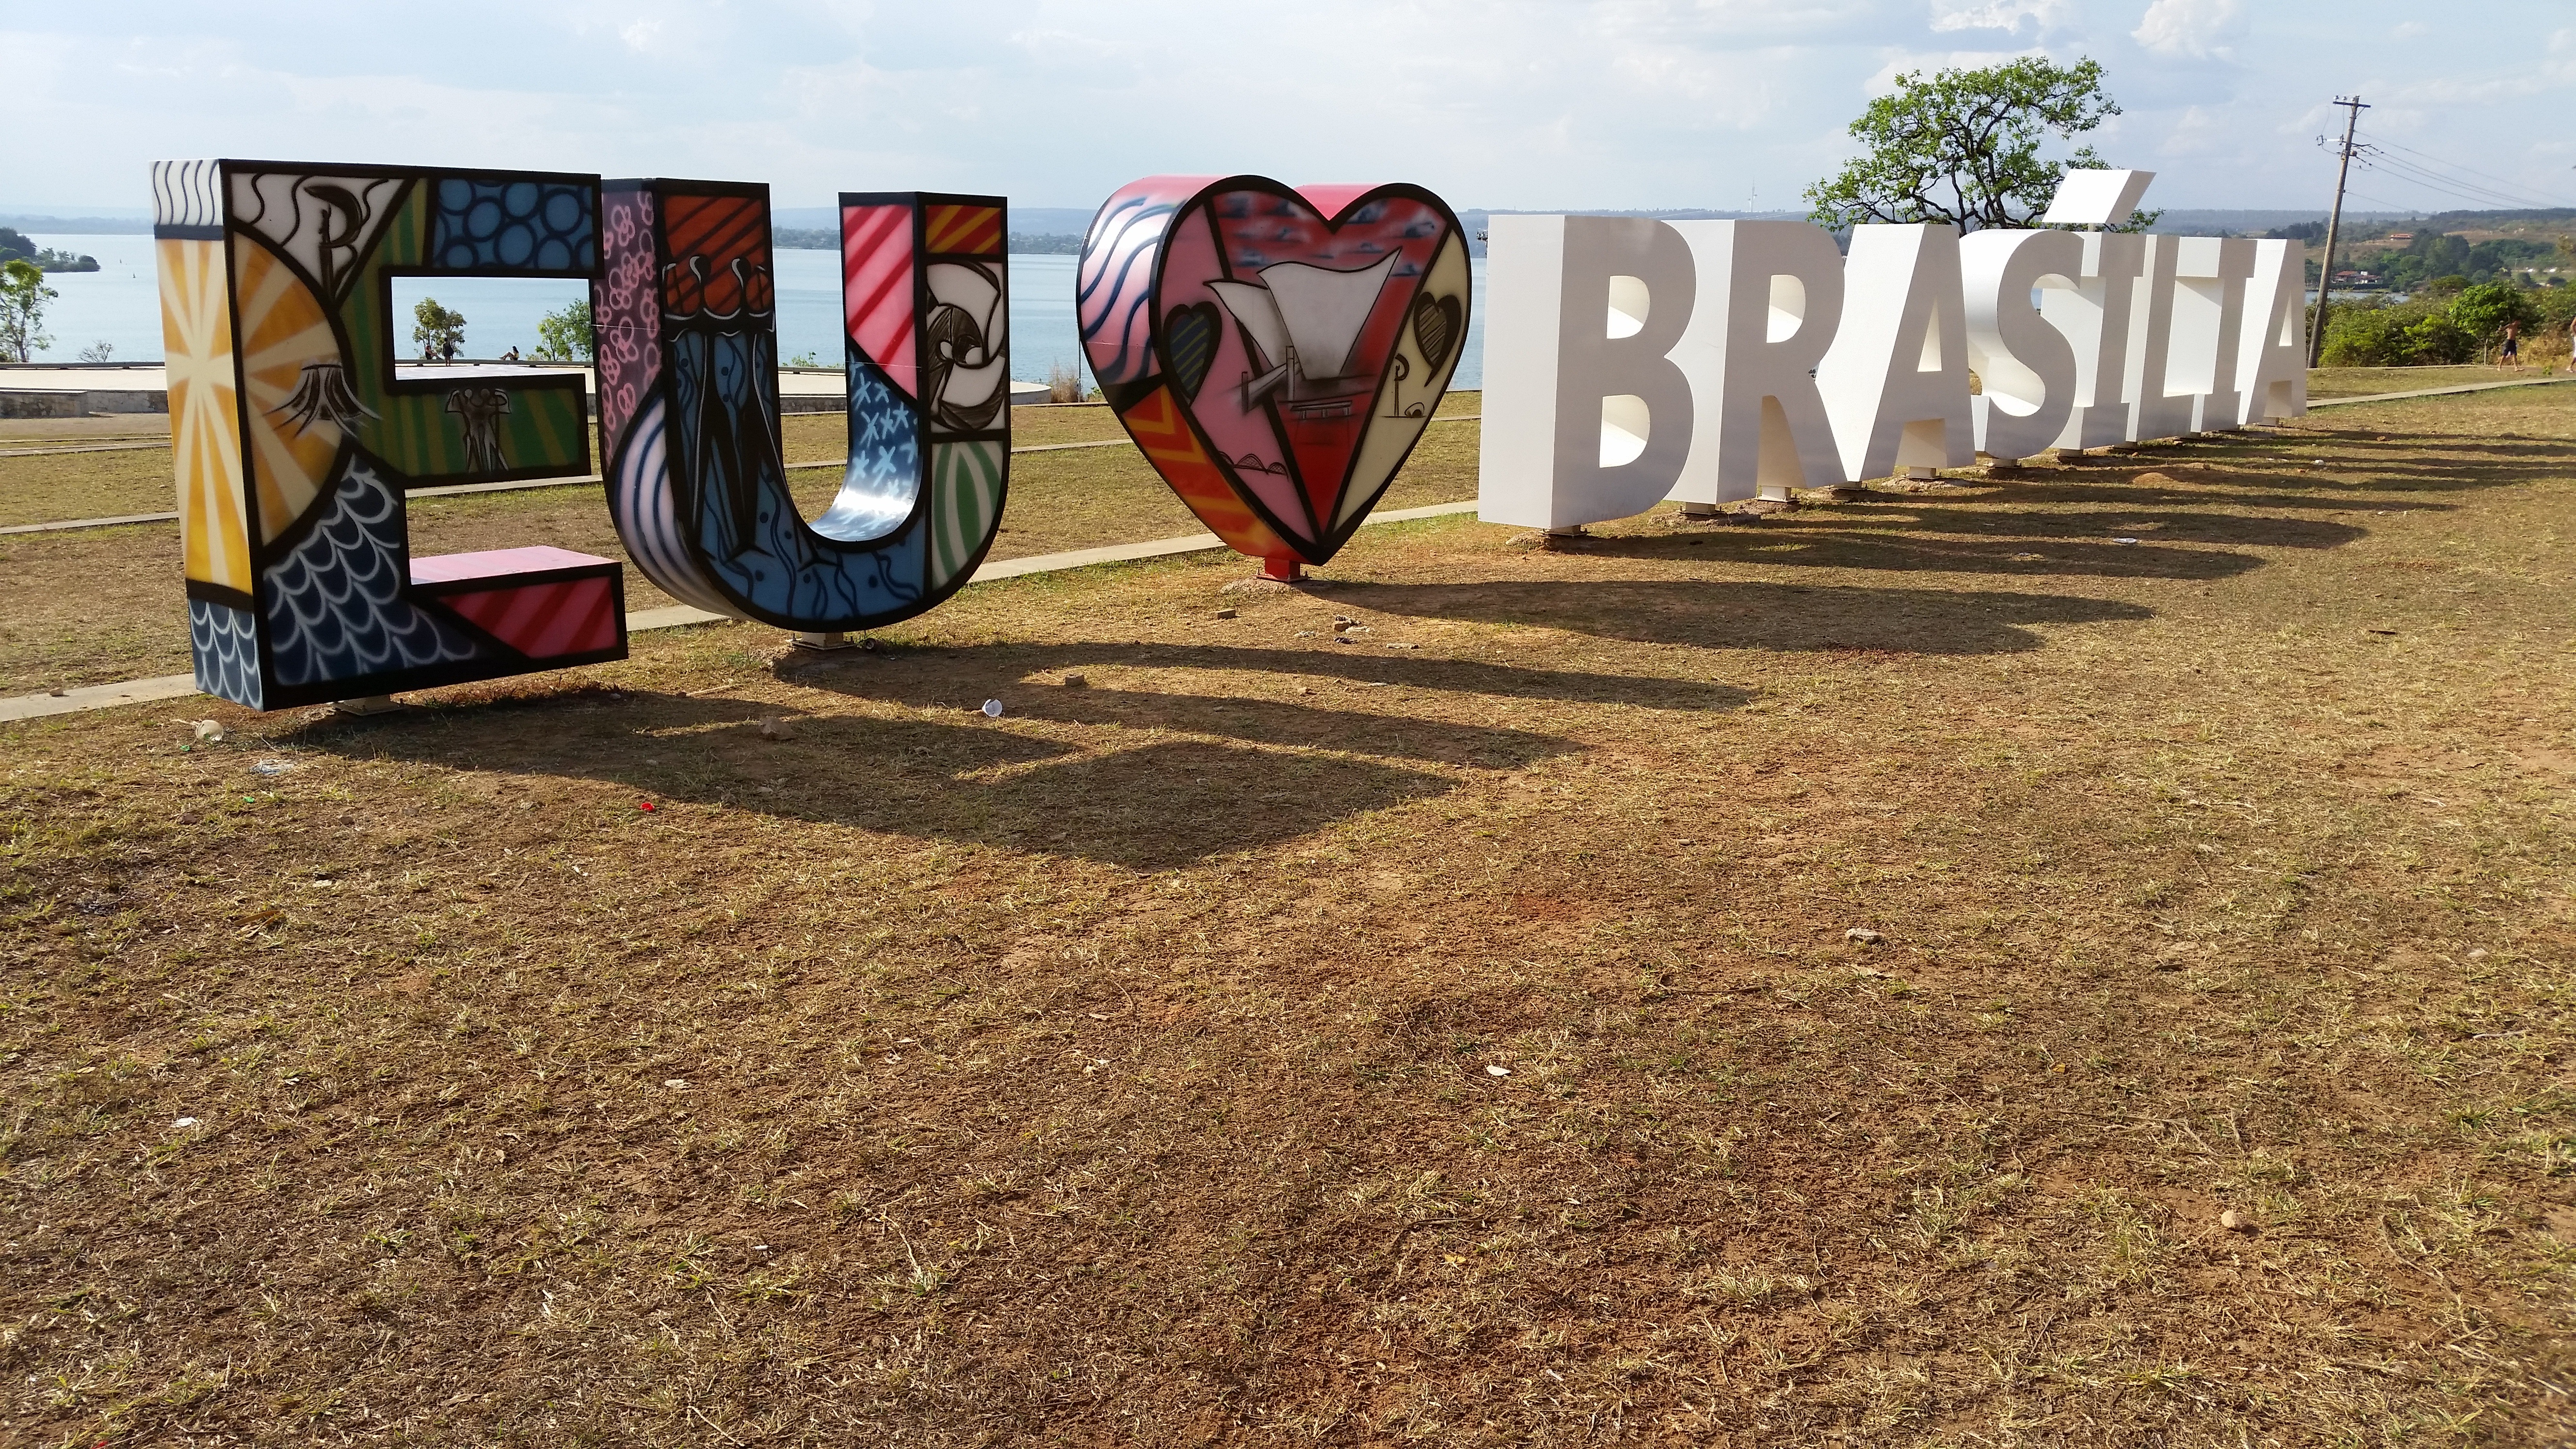
playground, letters, declaration of love, i love brasilia, don bosco chapel